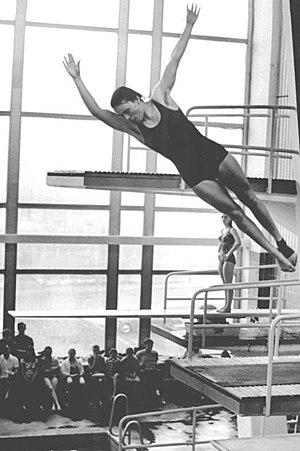
Christa Köhler, née le 18 août 1951 à Tessin, est une ancienne plongeuse allemande, médaillée d'argent olympique en 1976.